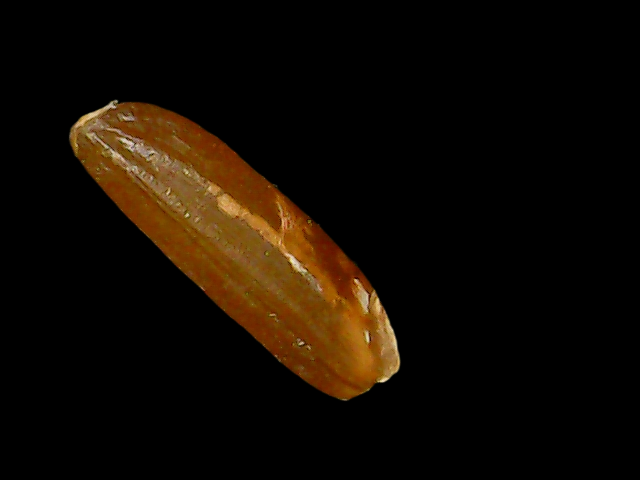
Rice variety: Binadhan20